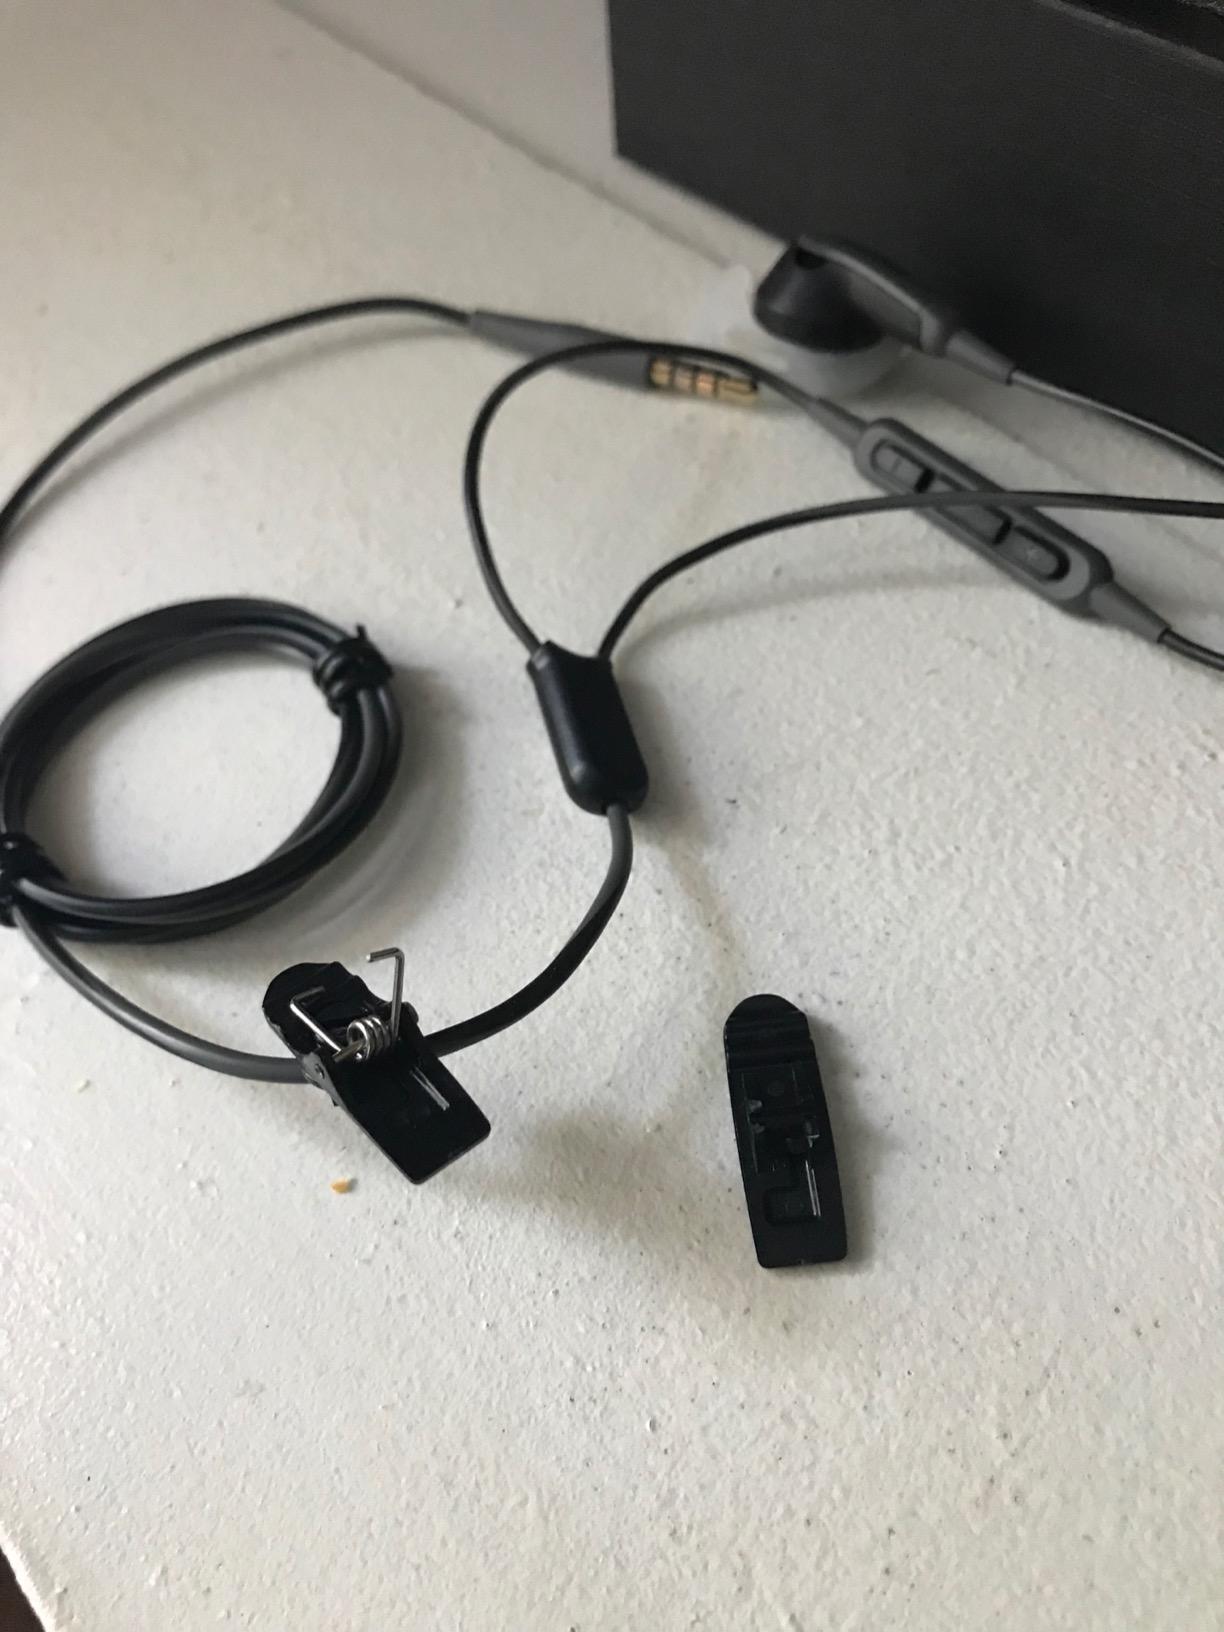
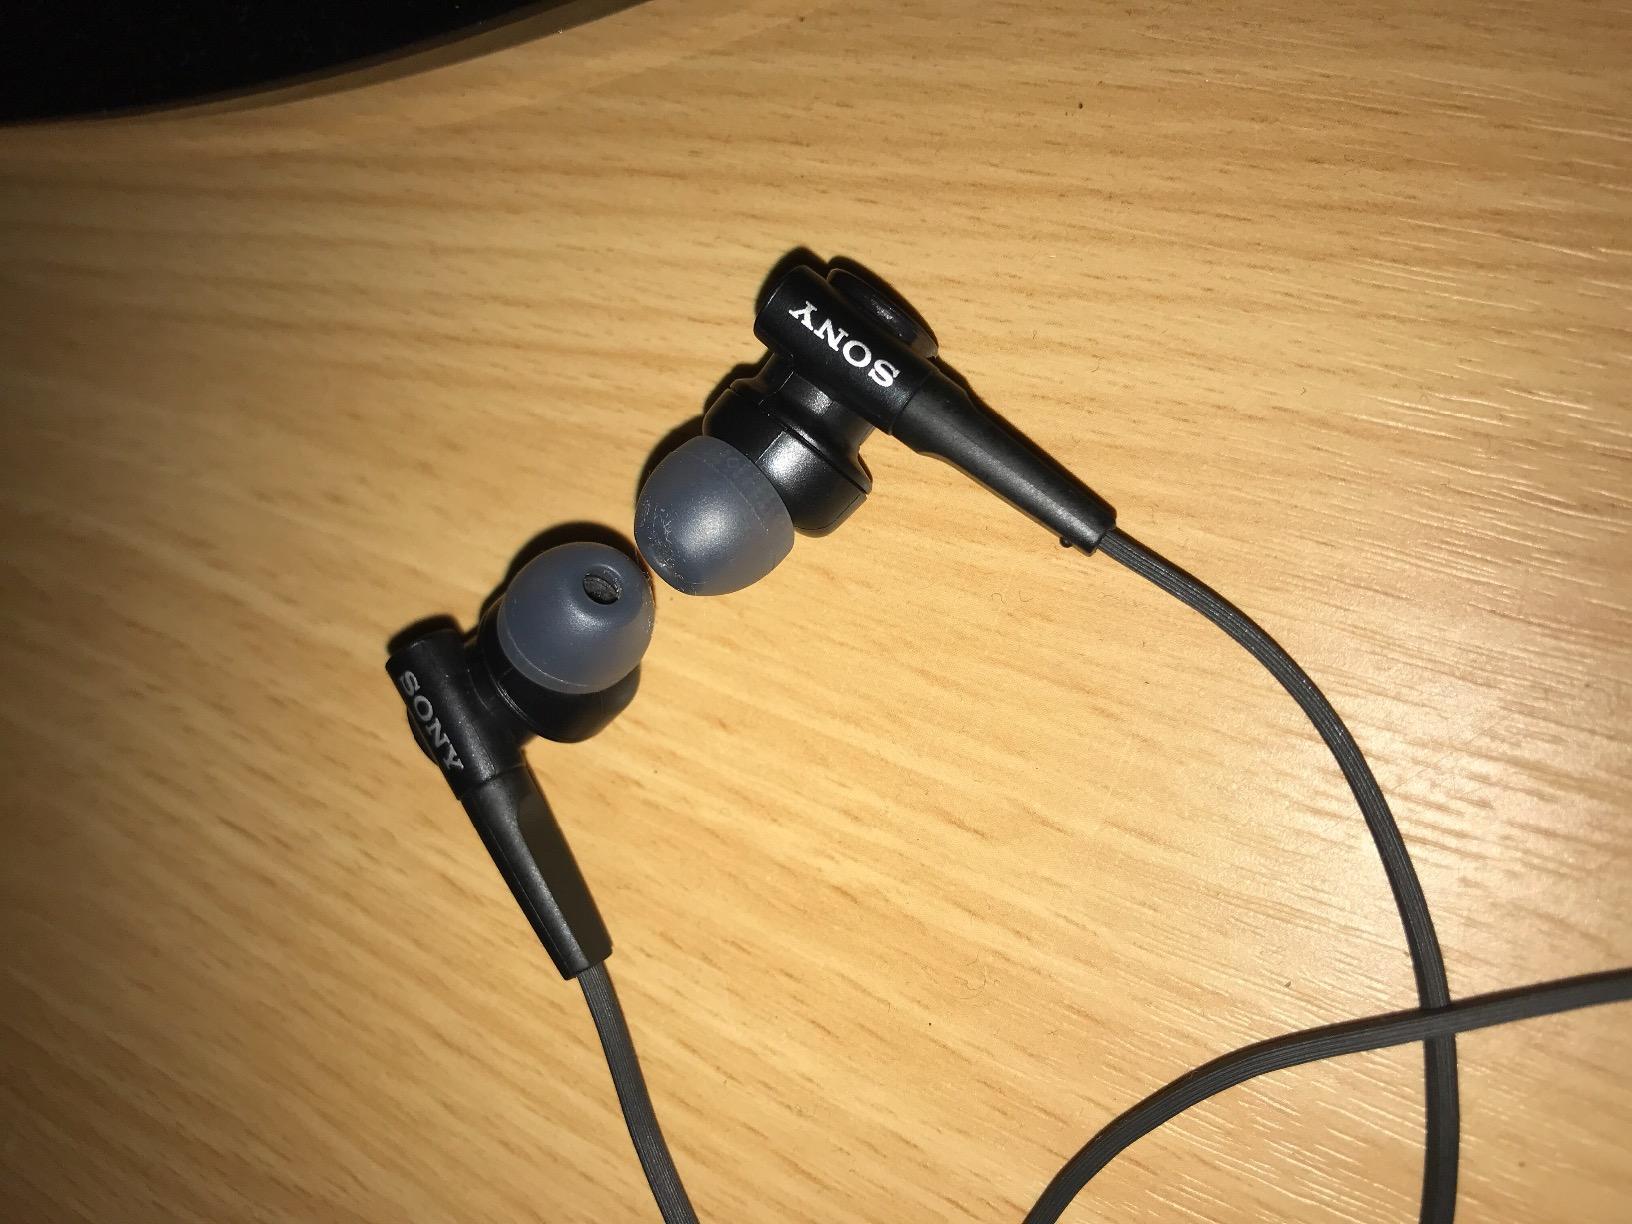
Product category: headphones
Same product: no